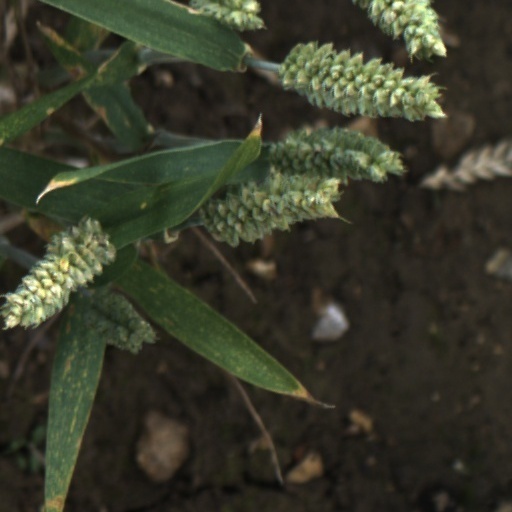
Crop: wheat